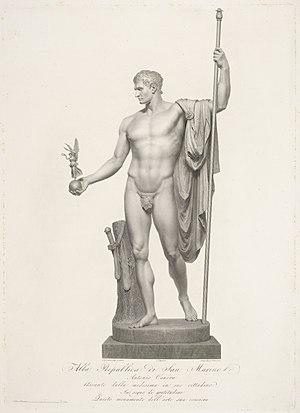
Antonio Ricciani, né en 1775 à Rome et mort à Naples en 1836, est un graveur italien des XVIIIᵉ et XIXᵉ siècles, marqué par le style néoclassique.